Northridge Fashion Center

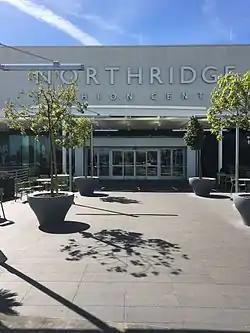
Level 2 entrance

Northridge Fashion Center is a large shopping mall located in Northridge, Los Angeles, California. It opened in 1971. It was severely damaged during the Northridge earthquake in 1994, but renovated extensively in 1995, 1998, and 2003. The mall features J. C. Penney, Macy's, and Macy's Furniture Gallery, Dick's Sporting Goods, in addition to an AMC Theatres.